Around the World in Seventy-Two Days

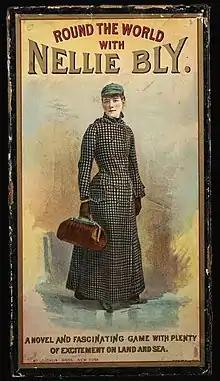
"Round the World with Nellie Bly" board game box

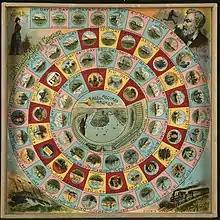
"Round the World with Nellie Bly" game board

Around the World in Seventy-Two Days is an 1890 book by journalist Elizabeth Jane Cochrane, writing under her pseudonym, Nellie Bly. The chronicle details her 72-day trip around the world, which was inspired by the 1873 book "Around the World in Eighty Days" by Jules Verne. She carried out the journey for Joseph Pulitzer's tabloid newspaper, the "New York World".